Cloud albedo

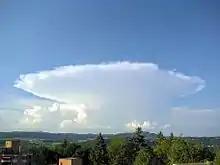
Archetypical anvil shaped cumulonimbus cloud photographed by Simon Eugster in April 2005

Higher liquid water and ice content in a cloud increases its albedo, which is the dominant factor in determining the cloud's reflectivity. The change in albedo is greater for clouds with less water content to start with and larger clouds begin to receive diminishing returns with increased content. Water content taking the form of ice is common in high altitude clouds such as cirrus.